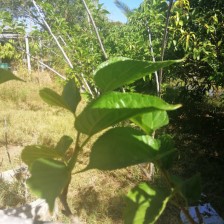
Variety: TaiwanStraberry